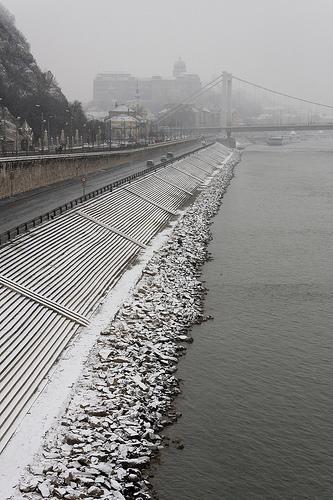
Weather: snow or frosty